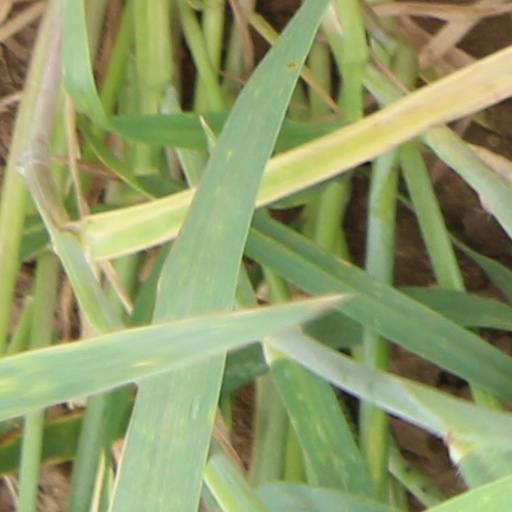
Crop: wheat